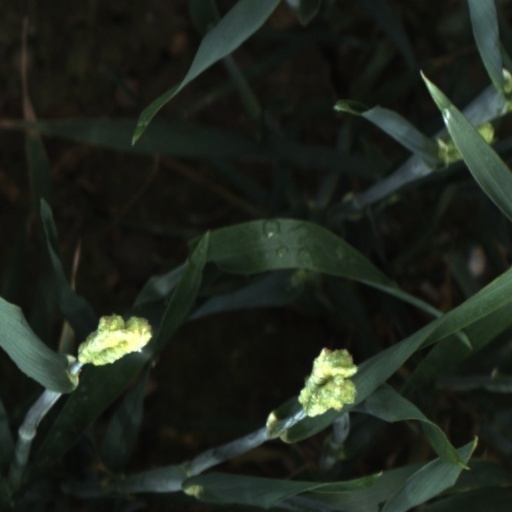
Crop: wheat